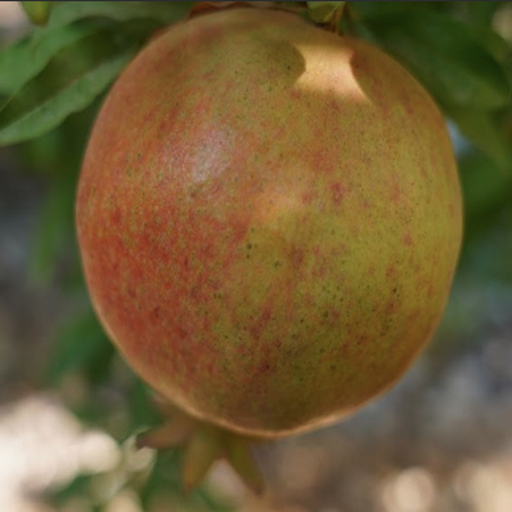
Label: Healthy